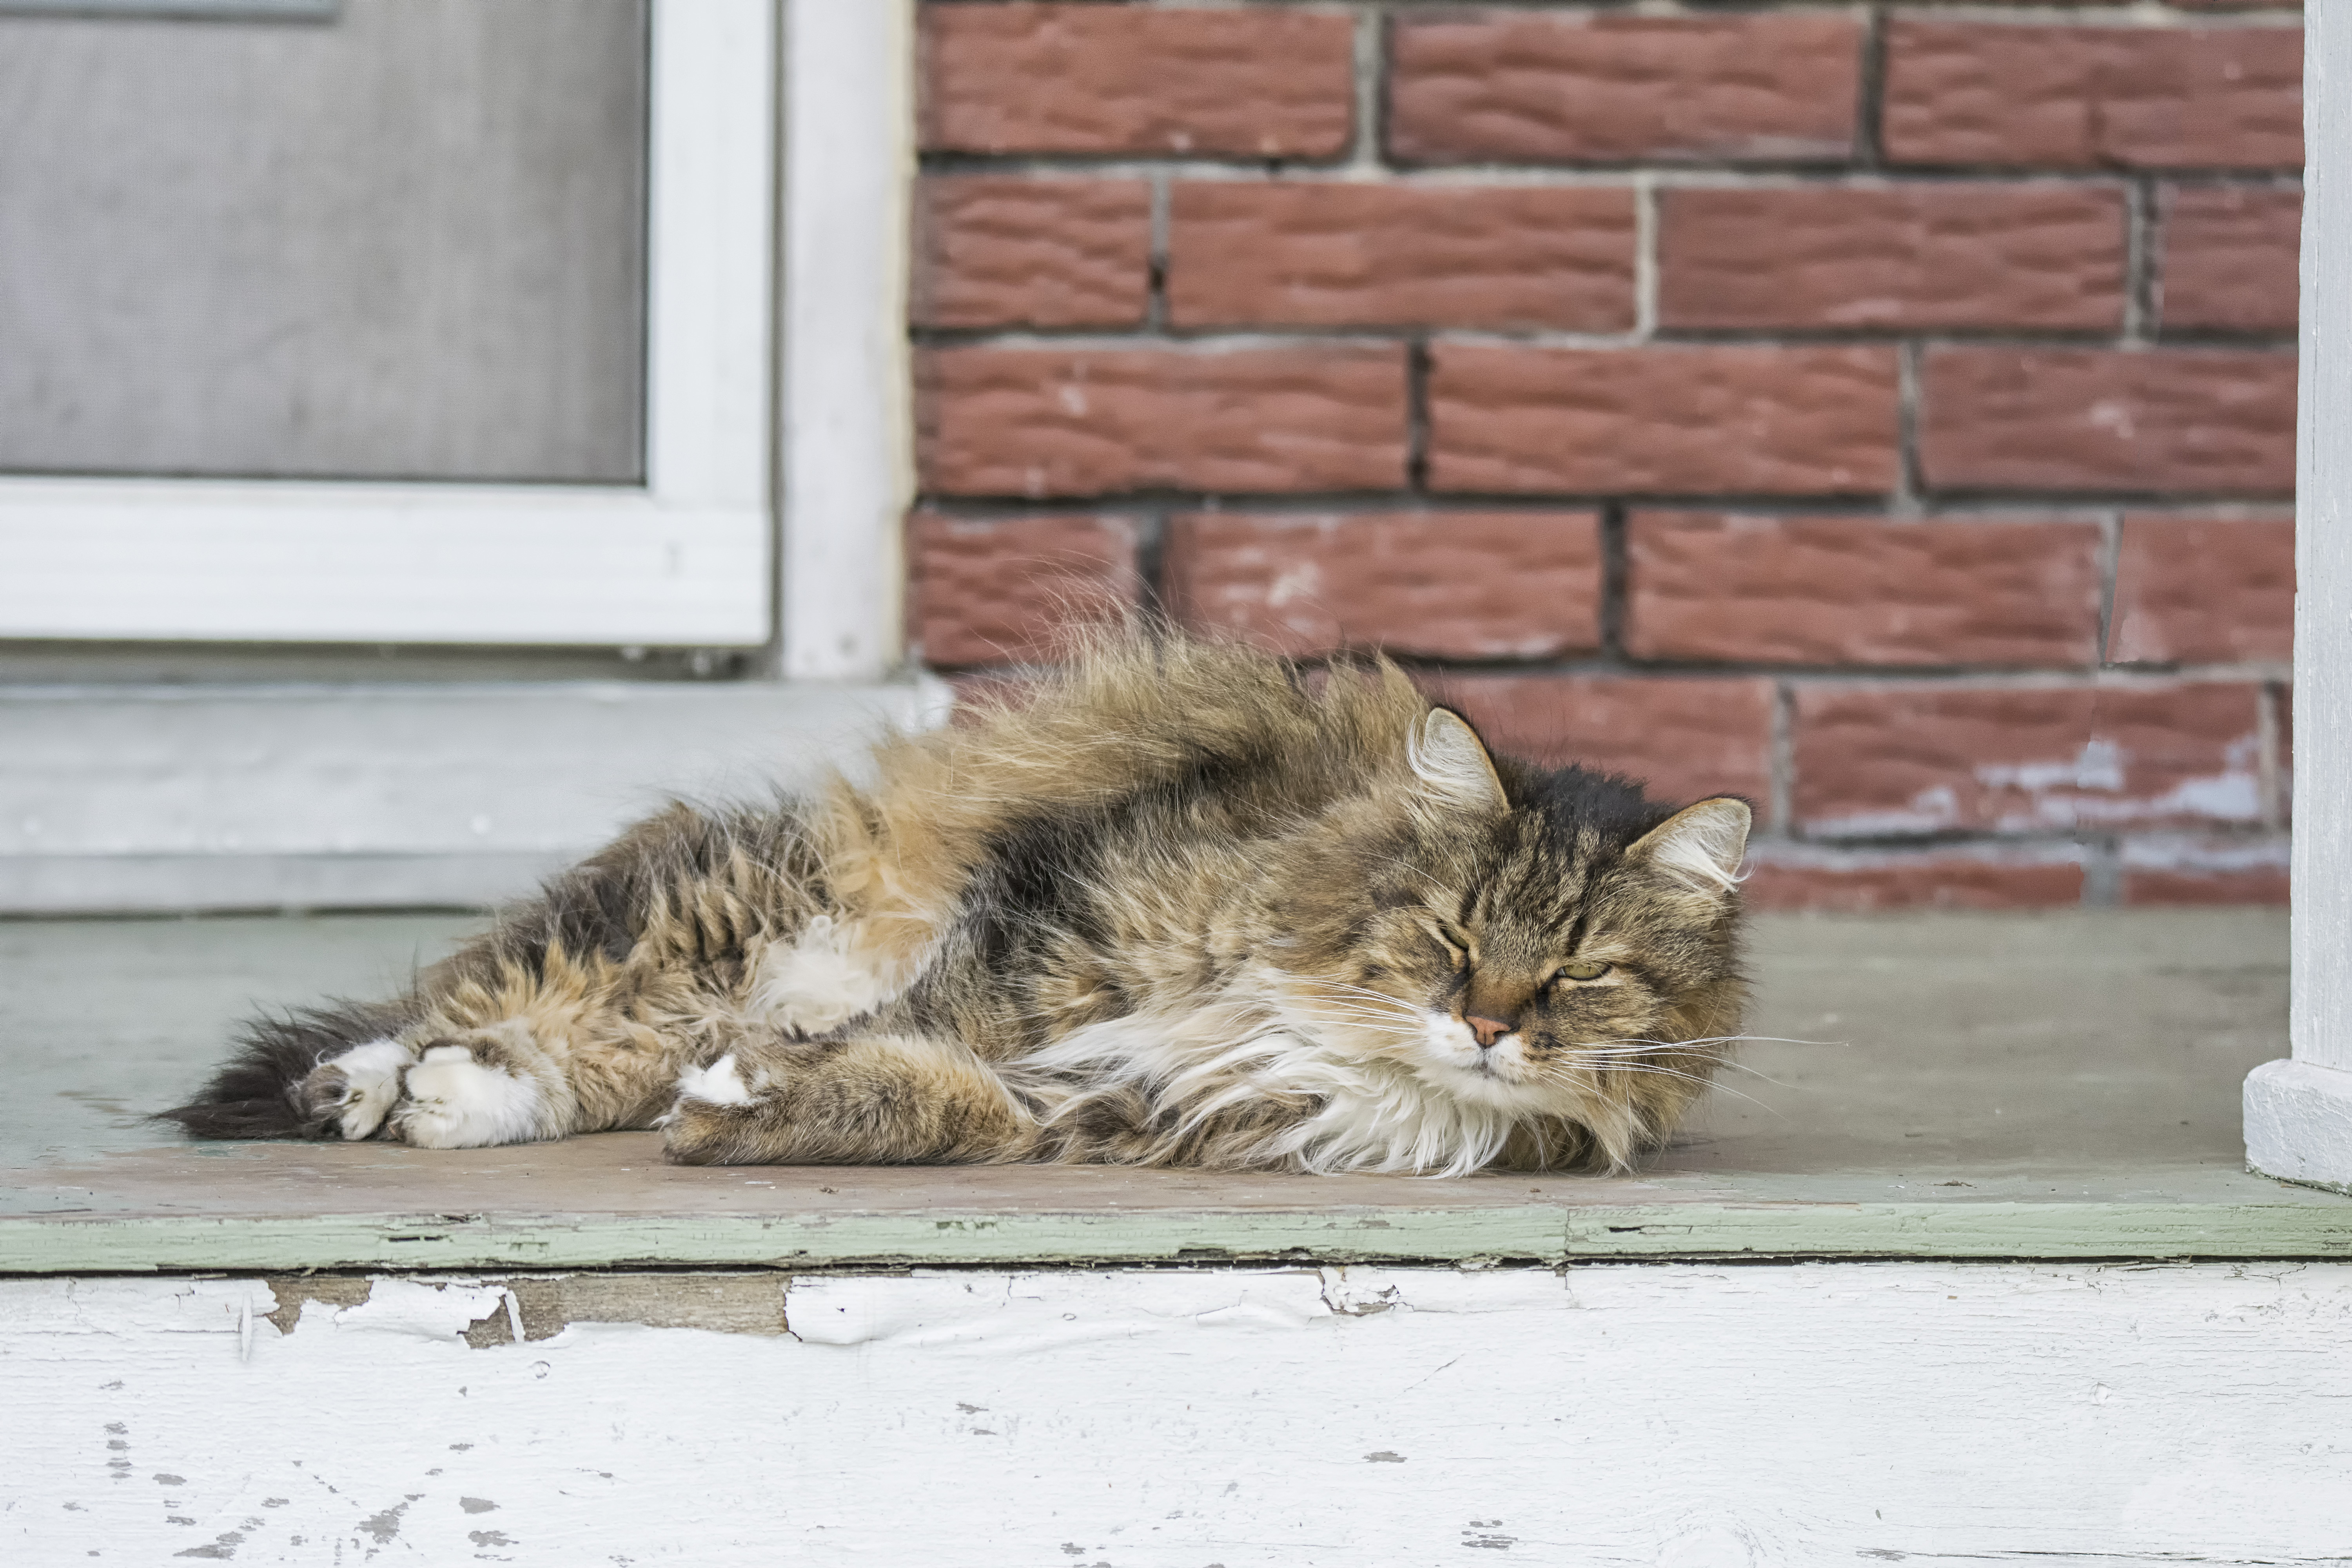
kitten, cat, mammal, whiskers, canada, vertebrate, chat, quebec, sherbrooke, tabby cat, norwegian forest cat, small to medium sized cats, cat like mammal